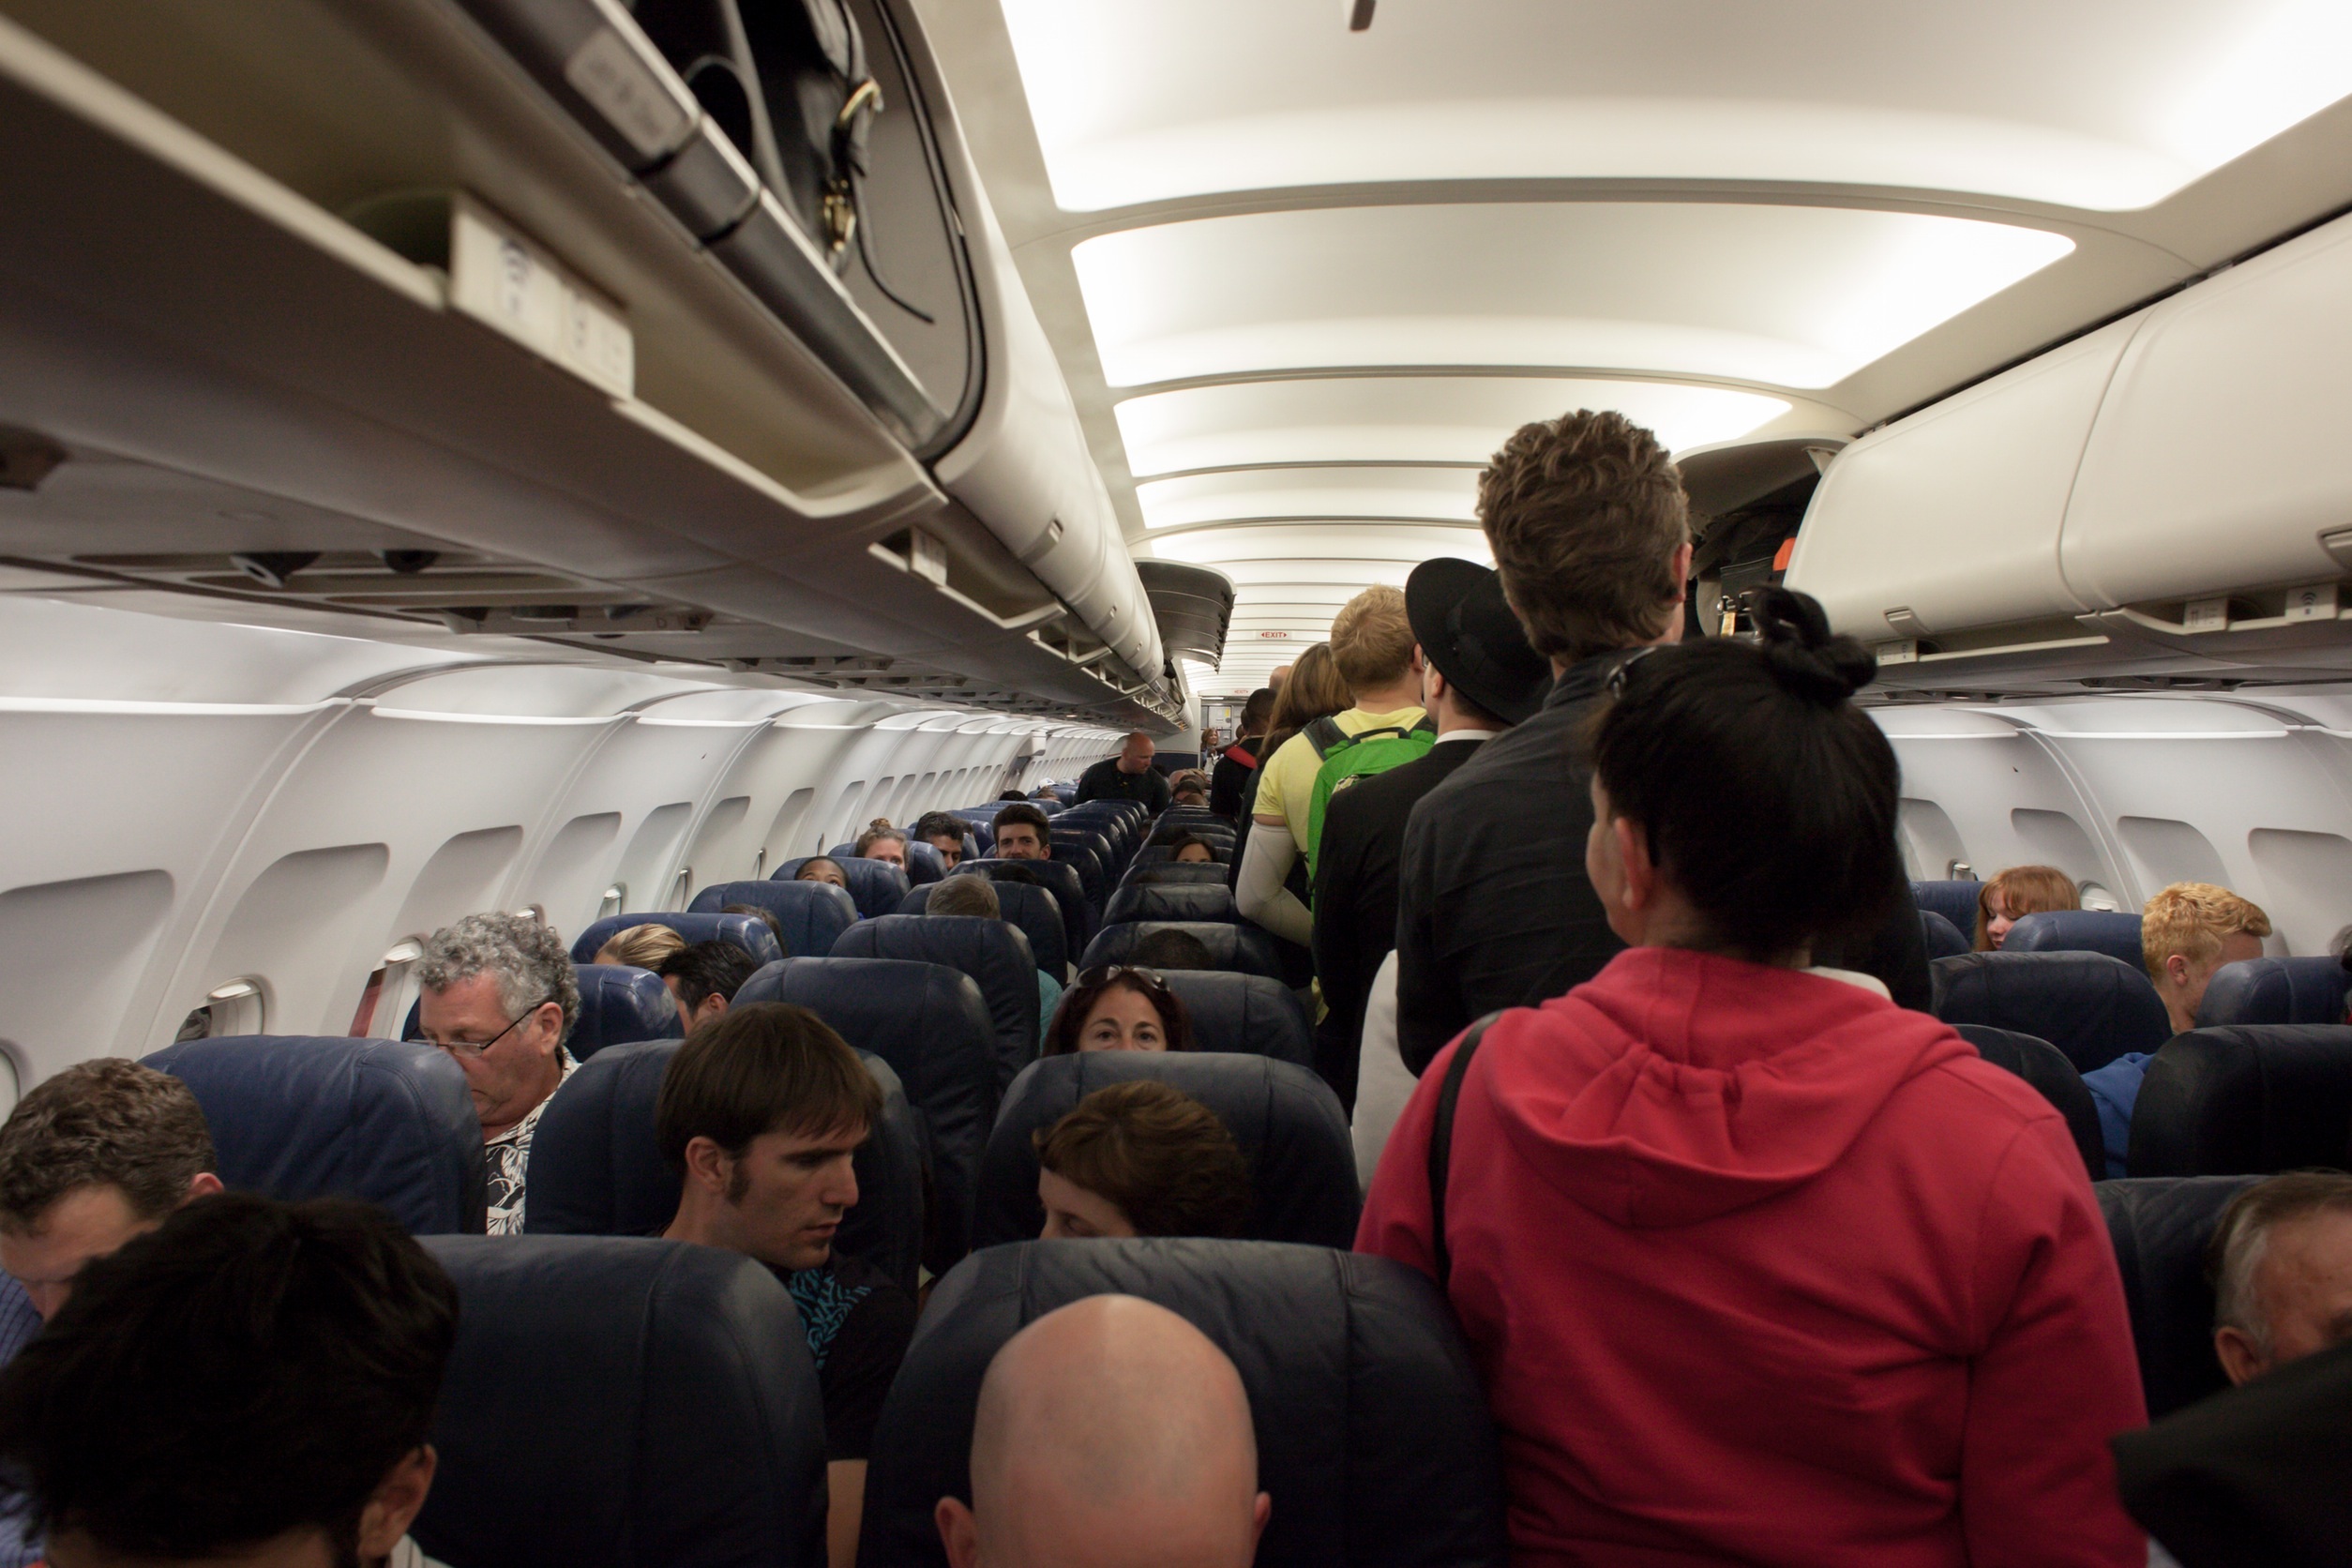
people, air, train, flying, fly, vacation, travel, airplane, plane, aircraft, transportation, transport, vehicle, airline, journey, aviation, flight, tourism, trip, public transport, passengers, aeroplane, boarding, passenger, air travel, aircraft cabin